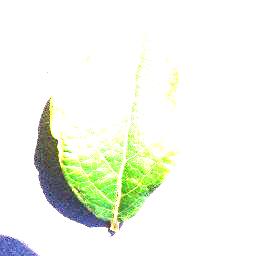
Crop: blueberry
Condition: healthy